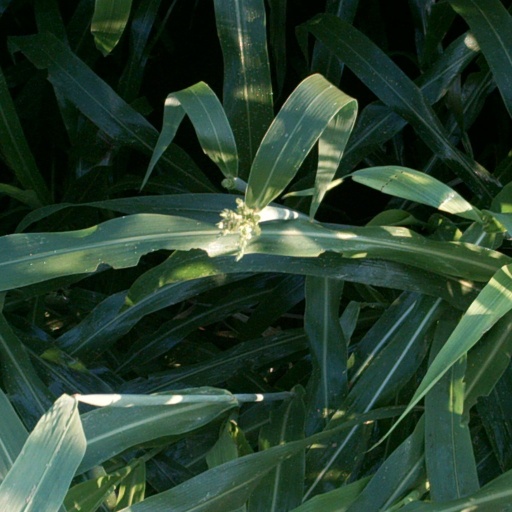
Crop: sorghum